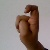
The image shows a hand gesture representing the letter 'X' in Indian Sign Language.